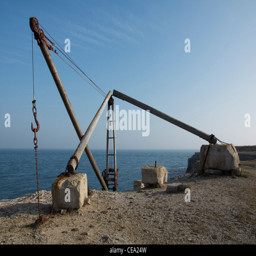
a wooden crane at the site of a disused quarry .